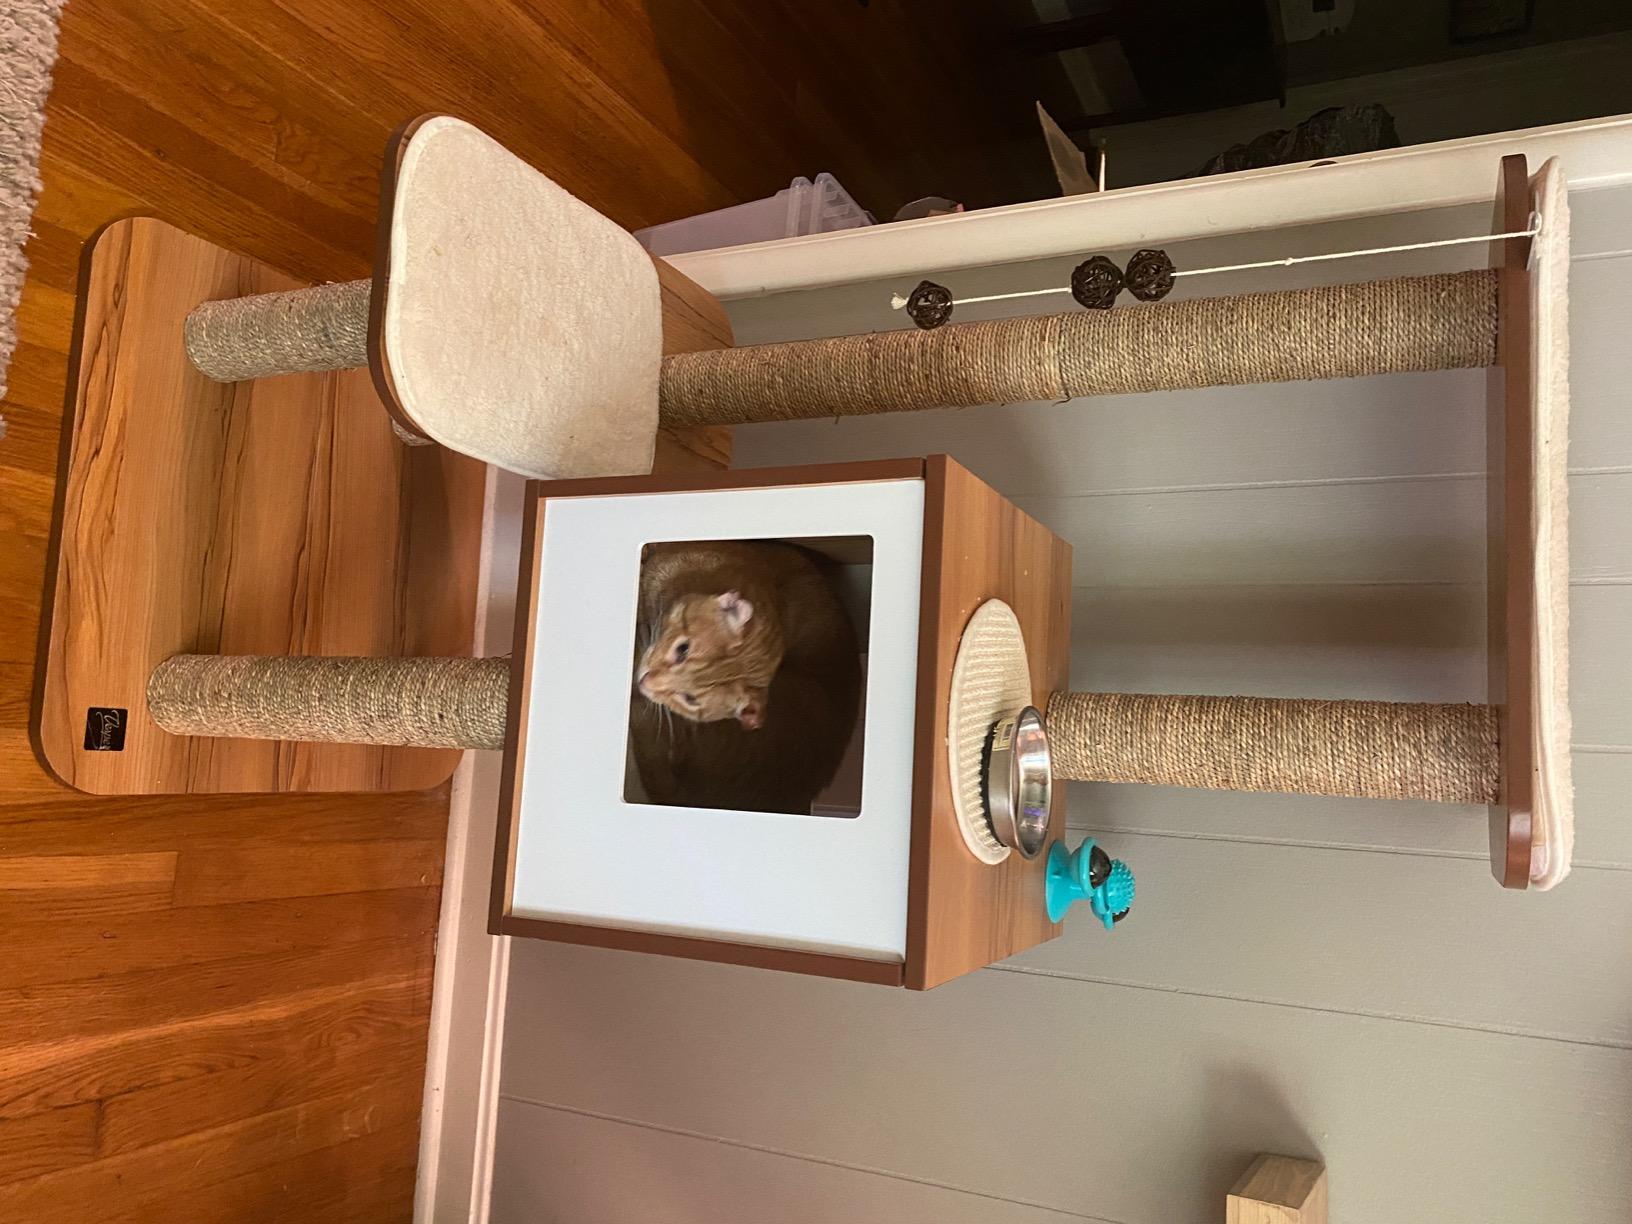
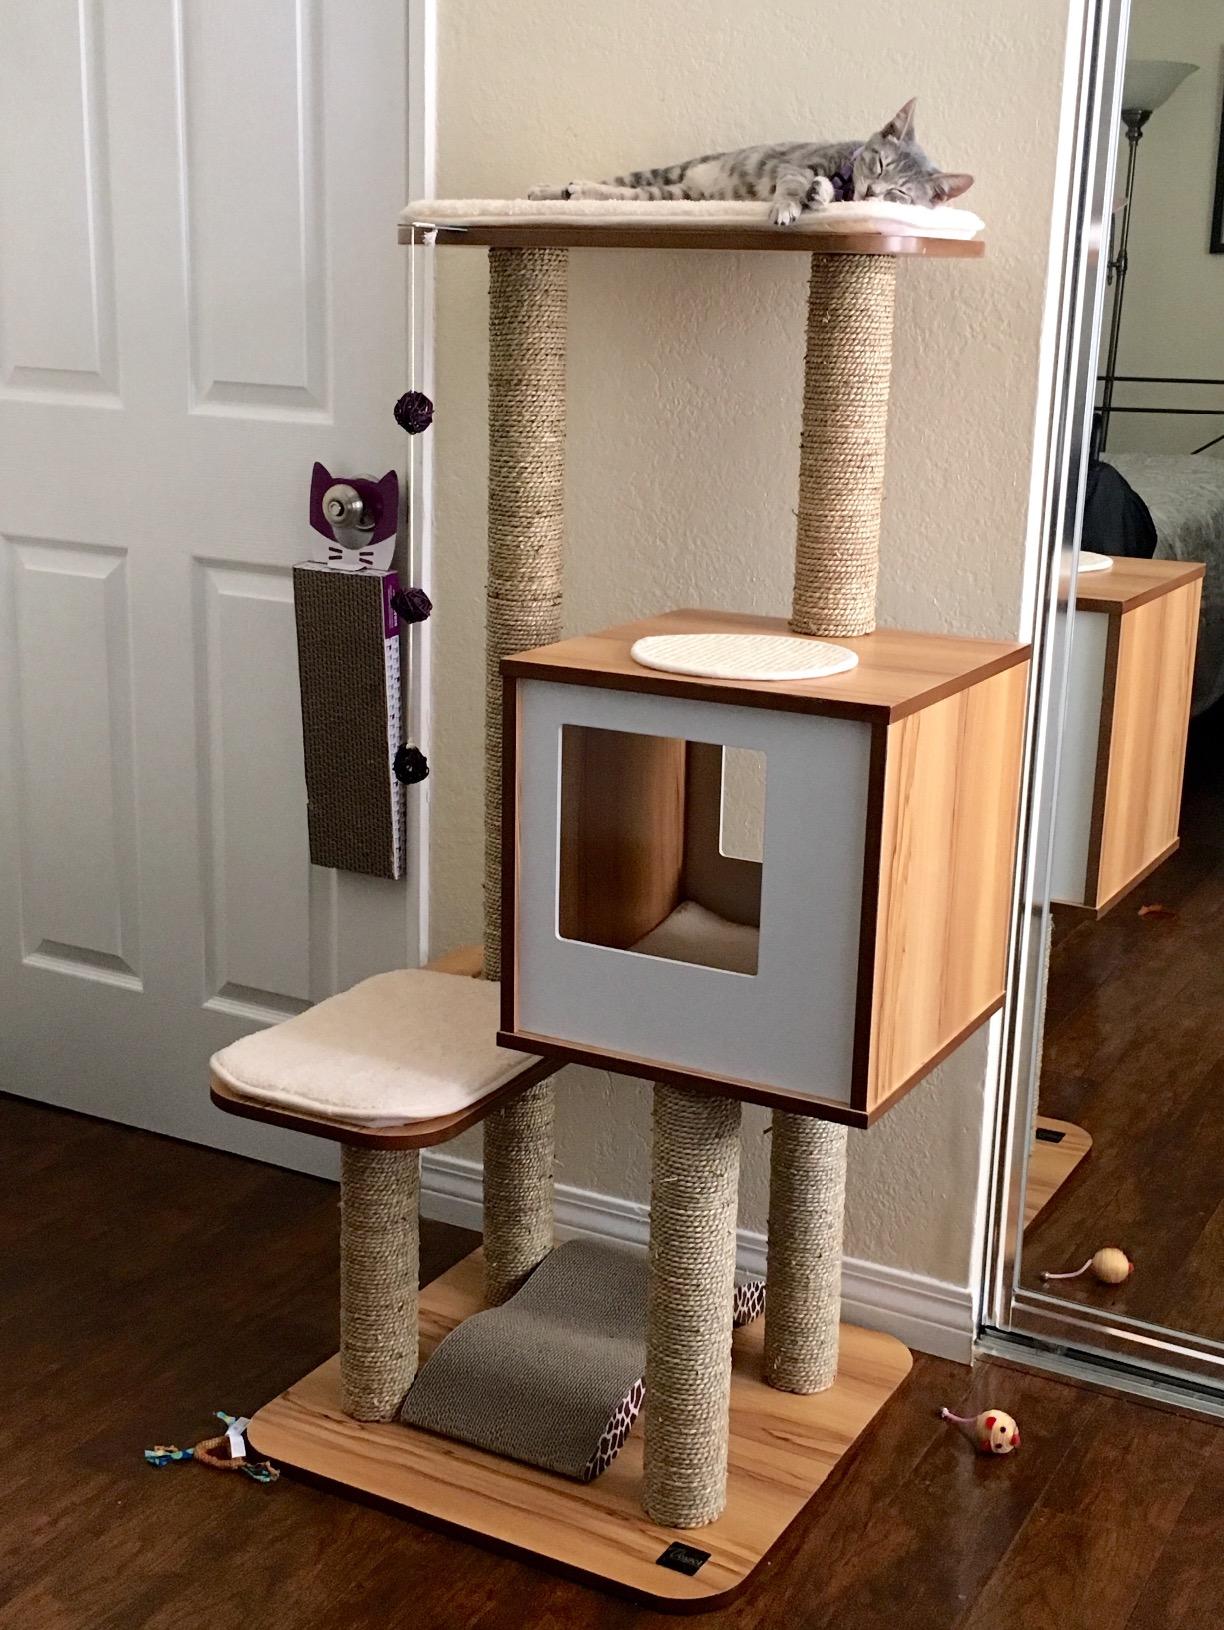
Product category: items_cat tree
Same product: yes